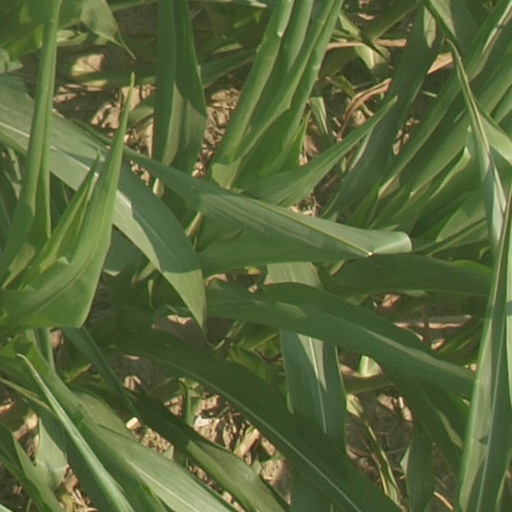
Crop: maize; corn